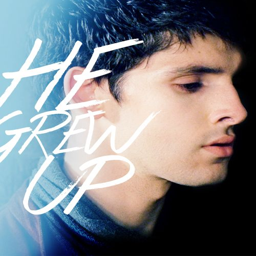
what happened to the young boy that came into my chambers just a few years ago ?